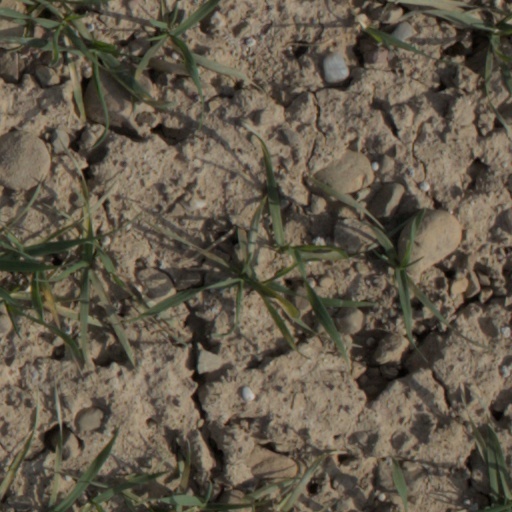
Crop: wheat